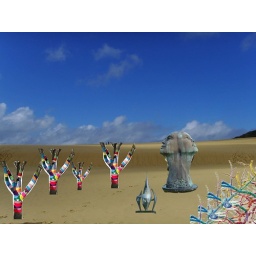
more colorful things in desert,color the trees or making some beautiful sculptures to attract people. nature views in desert.